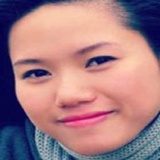
ca sĩ Thùy Chi